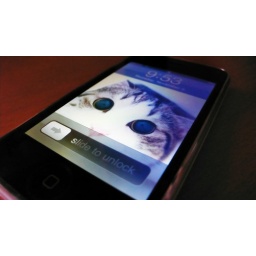
16GB white Iphone 3G bought in 2008 SEP, hands down best phone &amp;lt;3